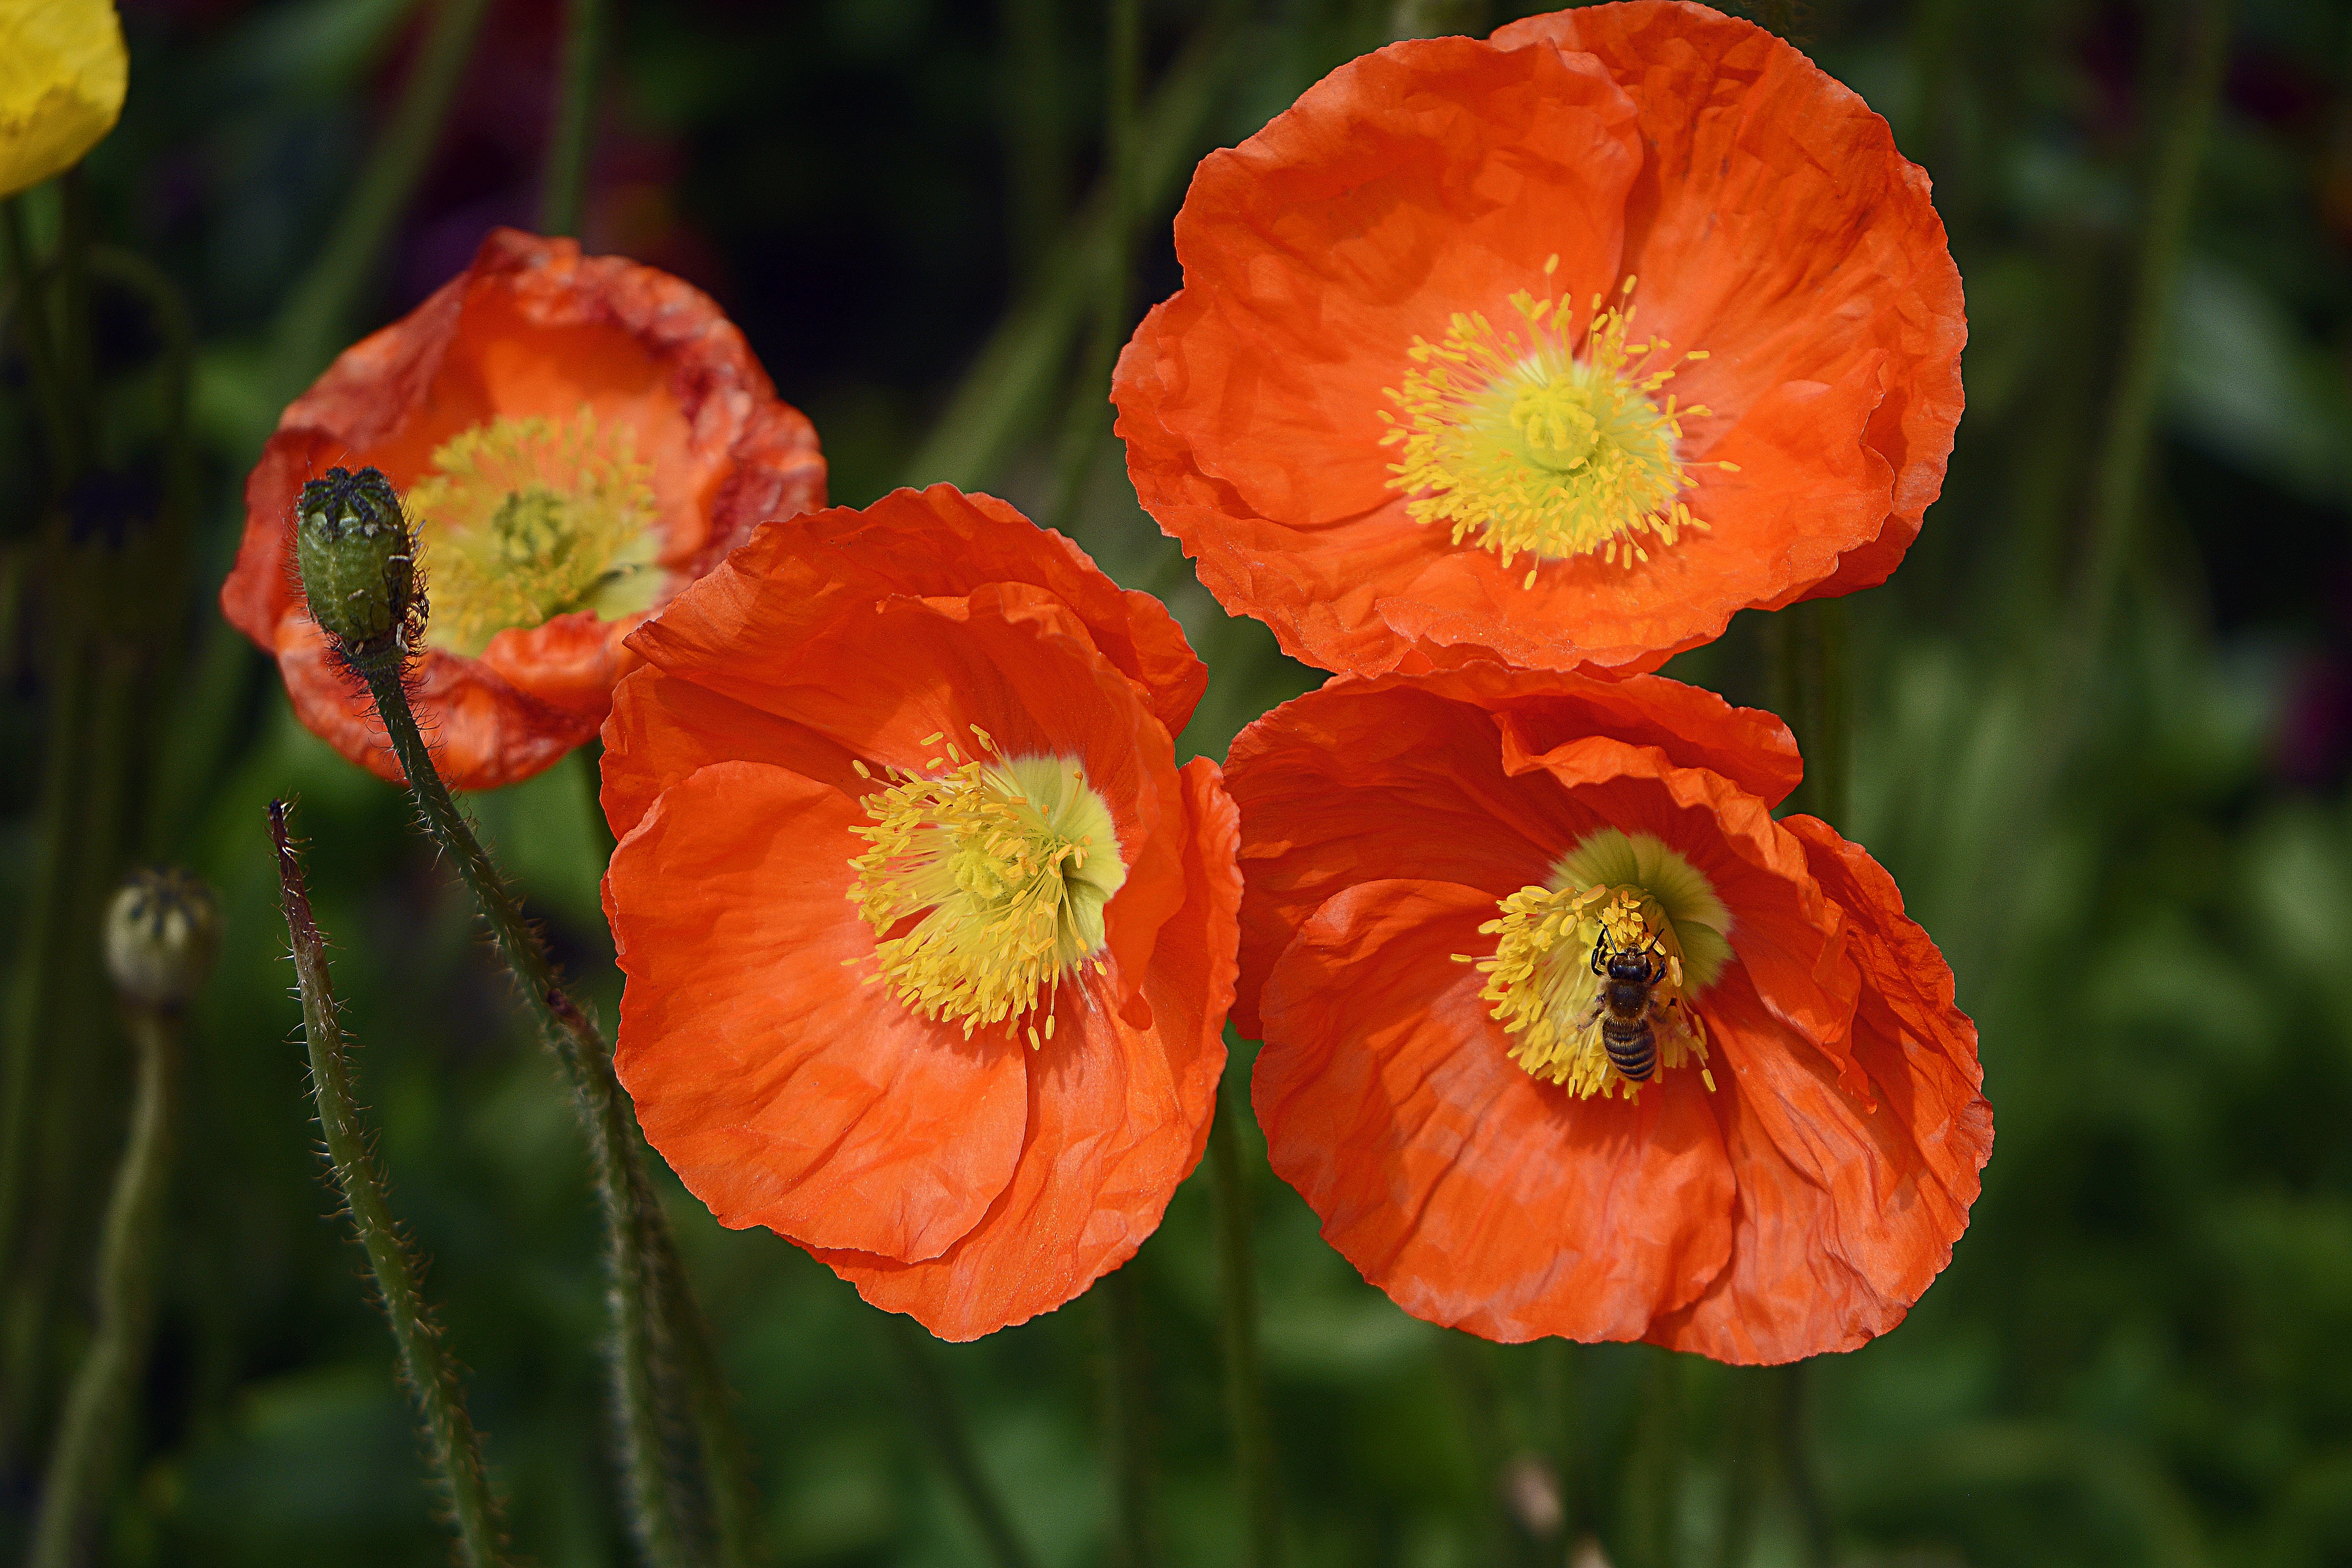
nature, plant, flower, petal, spring, red, color, botany, colorful, garden, close, flora, wildflower, flowers, cheerful, farbenpracht, klatschmohn, poppy flower, blossoms, bee, poppy, poppies, coquelicot, macro photography, flowering plant, mohngewaechs, eschscholzia californica, annual plant, plant stem, land plant, poppy family